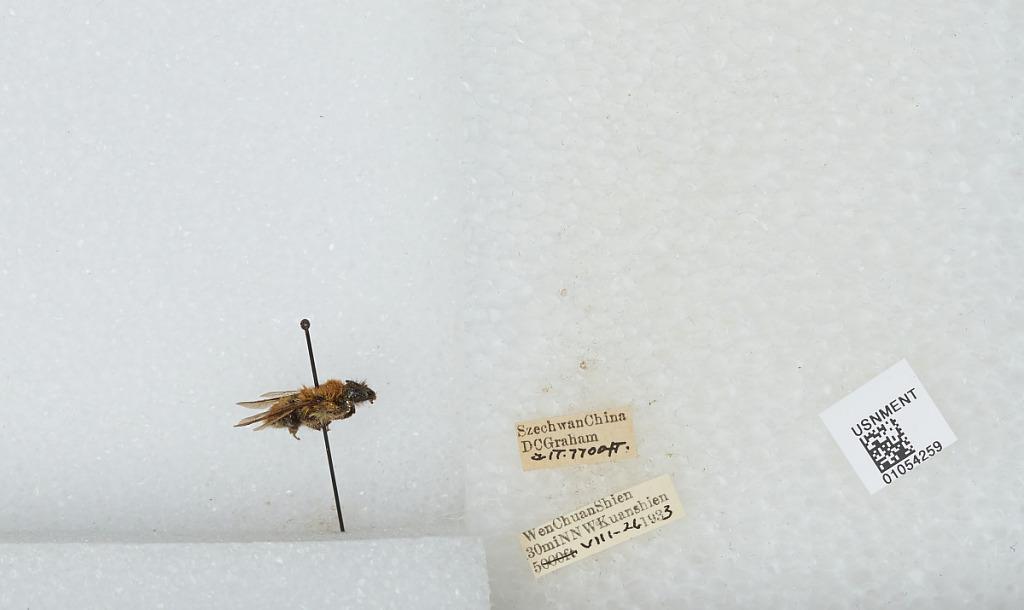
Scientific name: Bombus sp.
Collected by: D. Graham
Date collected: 1933-8-26
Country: China
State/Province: Sichuan
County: Wenchuan Xian
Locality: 30 mi NNW Kuanshien